Shorwell helmet

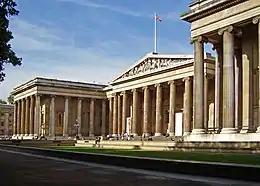
The British Museum in London now owns the Shorwell helmet.

The helmet was discovered in November 2004 near Shorwell, a village on the Isle of Wight. The Isle of Wight Metal Detecting Club had discovered Anglo-Saxon grave goods that May, and reported the finds as required by law. Plough-related subsoiling had severely damaged the graves, leaving only one identifiable. The Isle of Wight Archaeology and Historic Environment Service excavated the grave and found evidence of a high-status male warrior from the early- to mid-sixth century. At the head of the grave were strewn some 400 fragments of iron, initially identified as a "fragmentary iron vessel".